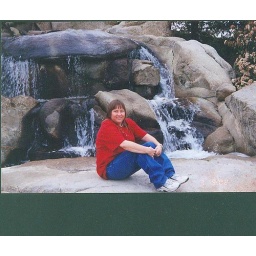
me sitting on the rock at the hilmar cheese plant in california.